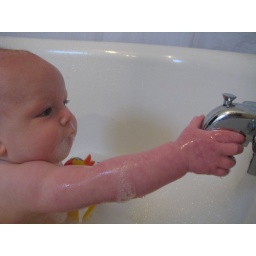
E also discovered that he could grab the faucet in the bathtub lastnight.